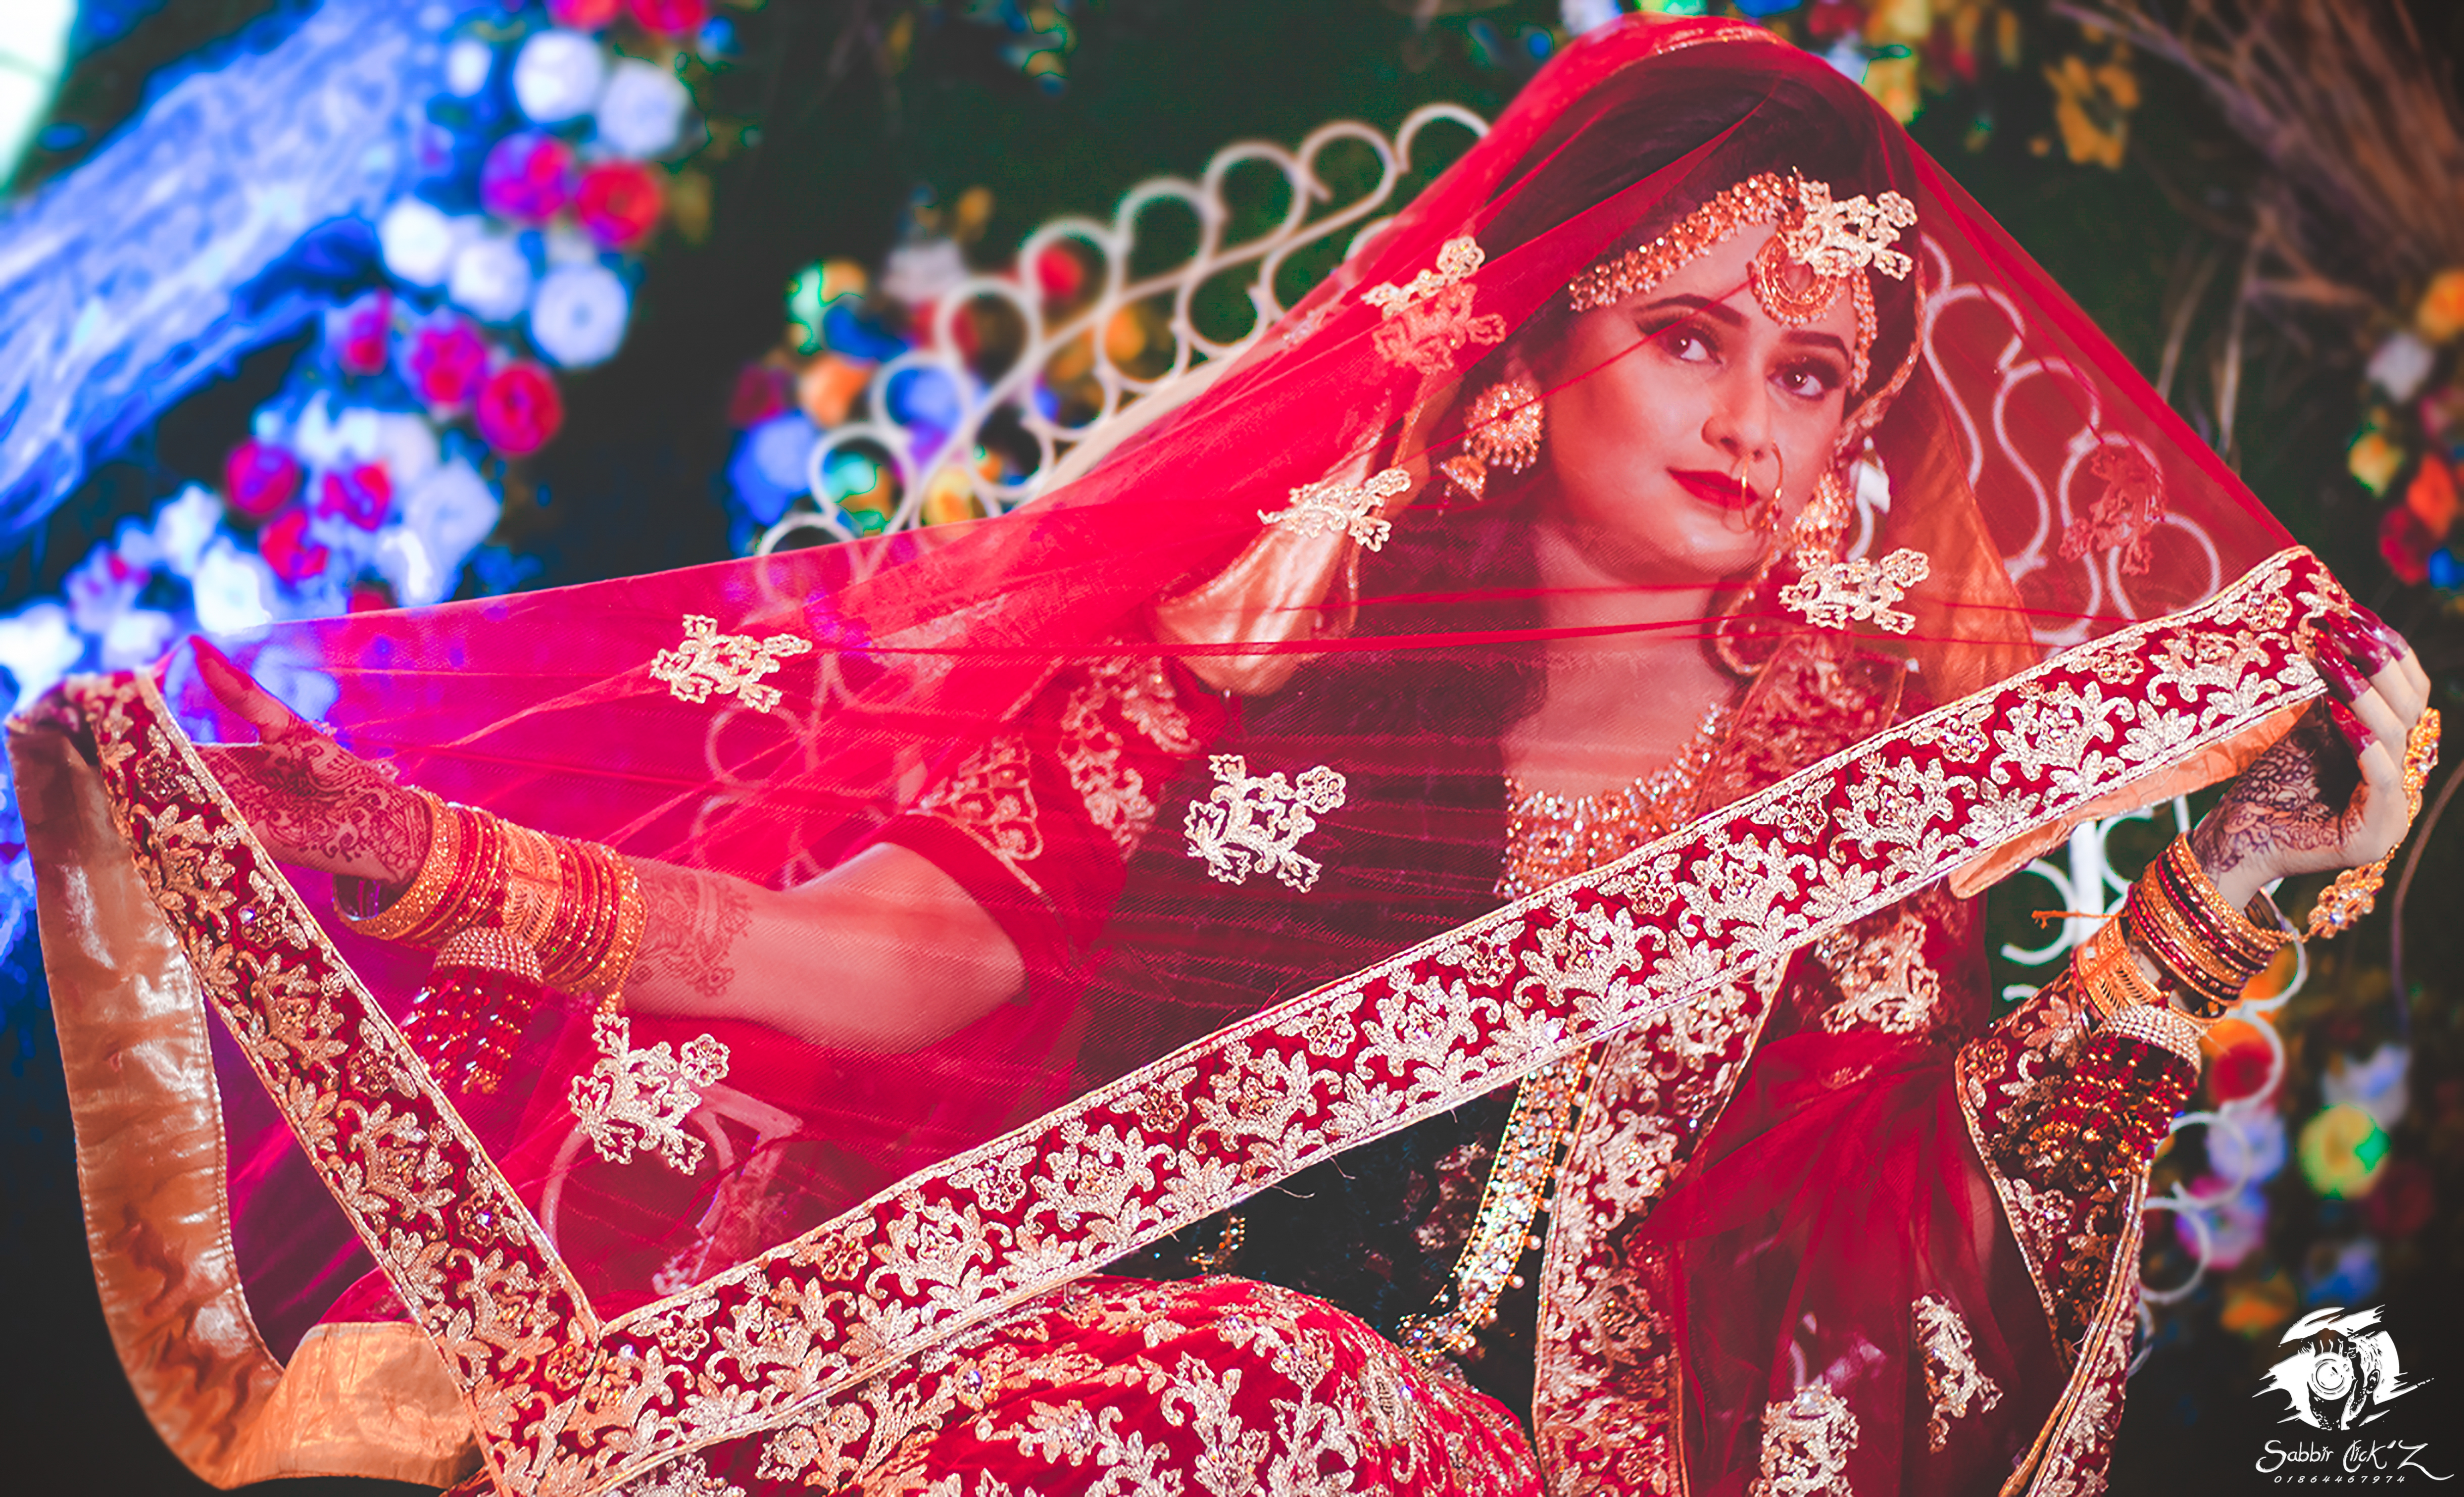
wedding, ending, hand, brother, bride, groom, pink, red, beauty, magenta, maroon, sari, tradition, design, pattern, textile, photography, jewellery, formal wear, plant, headpiece, fashion accessory, mehndi, fashion design, flower, photo shoot